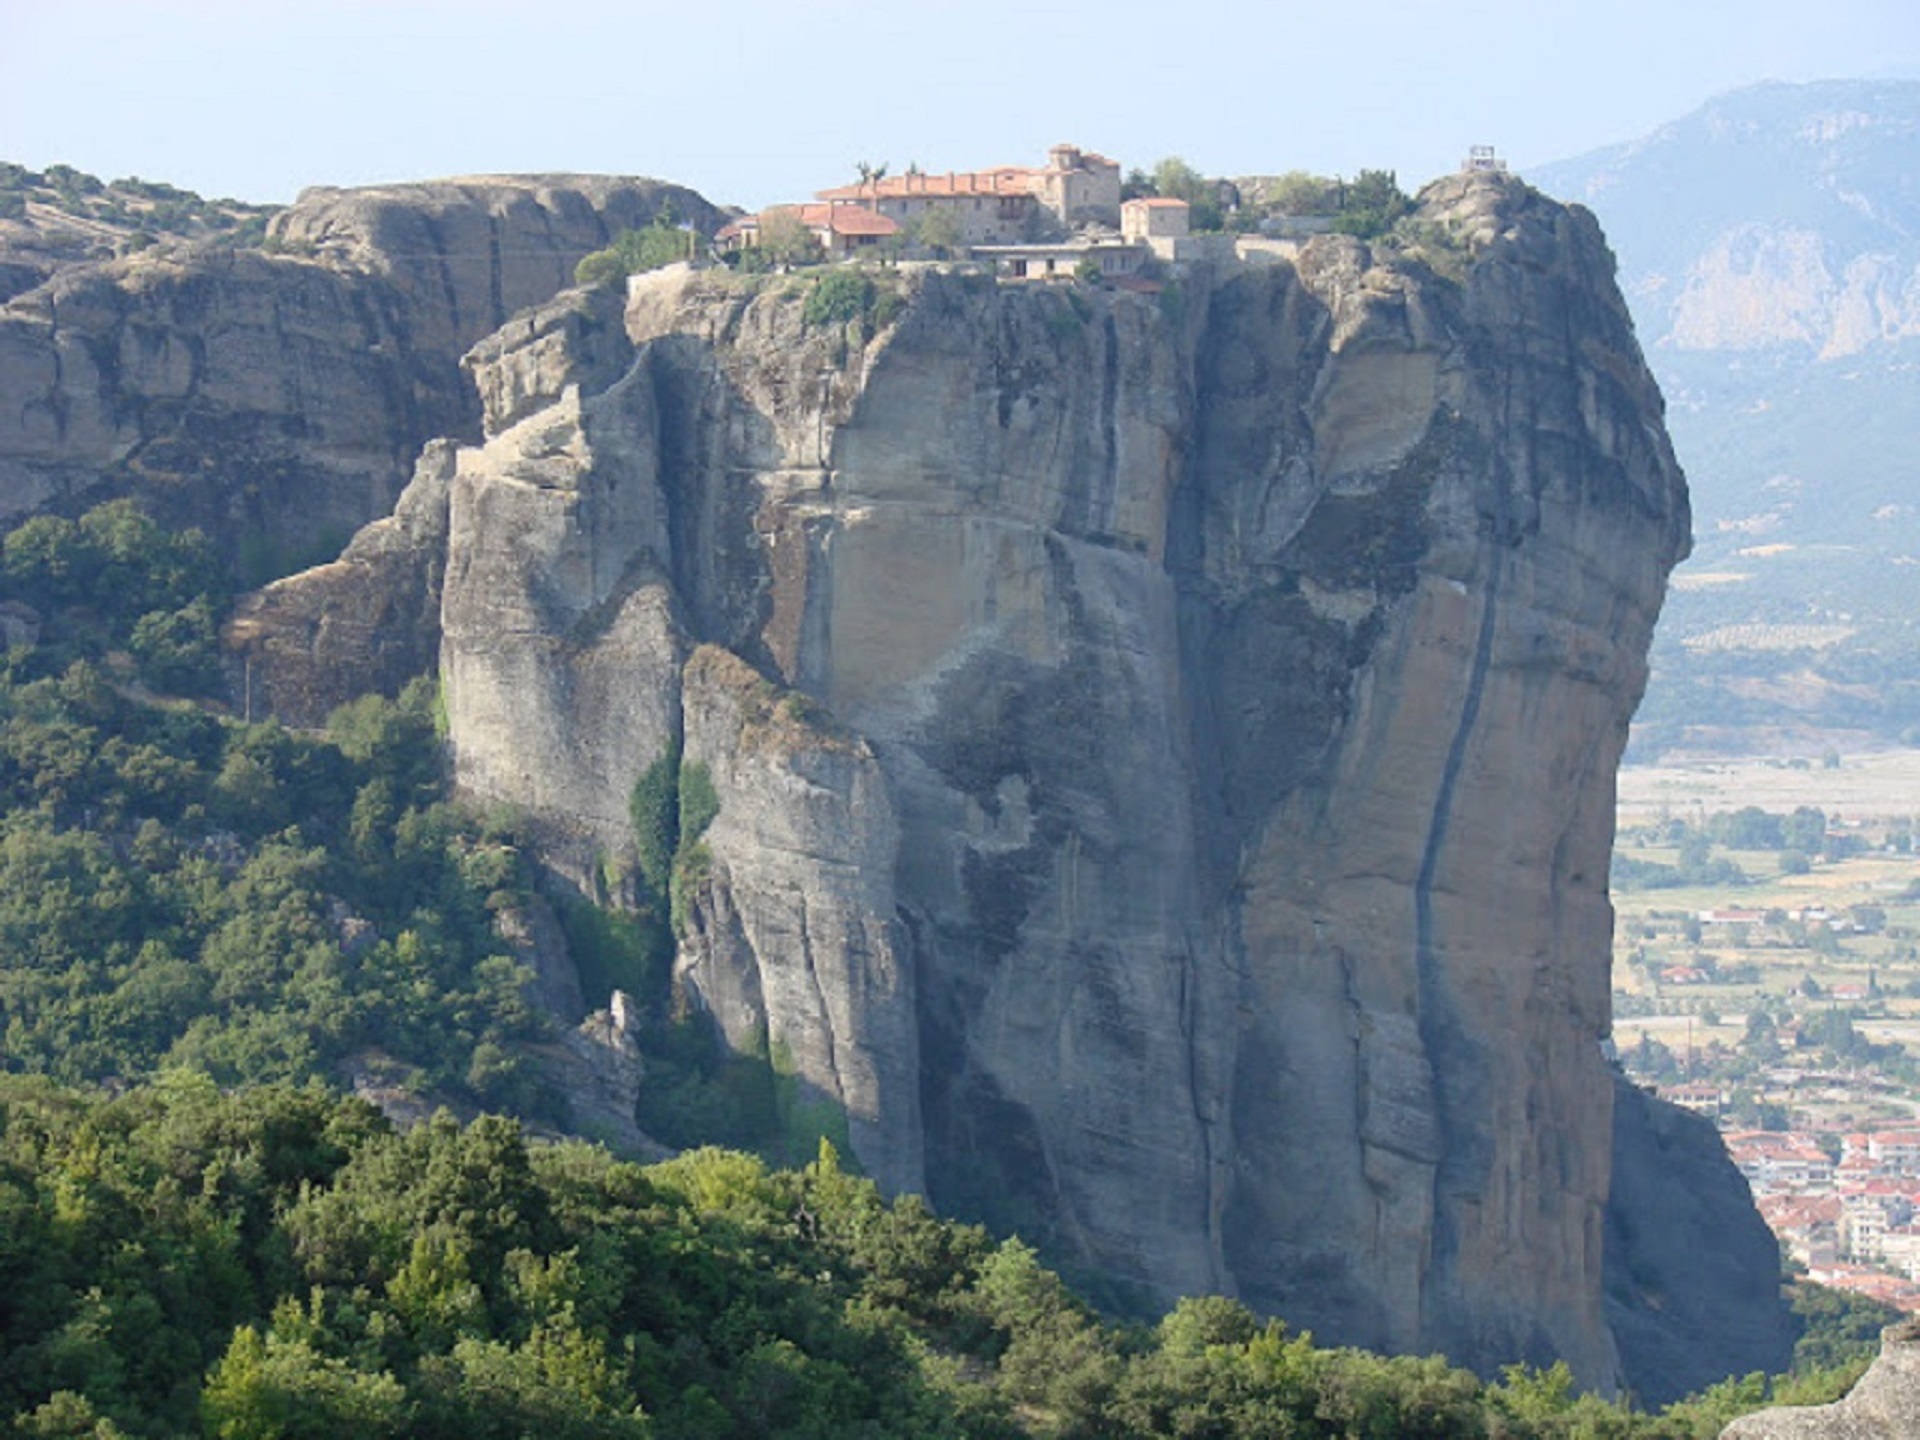
rock, mountain, mountain range, formation, cliff, arch, canyon, terrain, national park, geology, badlands, plateau, greece, landform, meteora, geographical feature, trikala